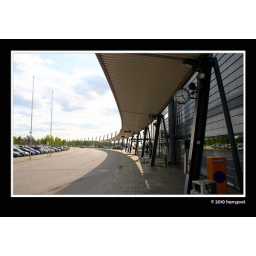
clock on the wall tells that time that we arrived at this rovaniemi airport was 4.44 in the afternoon.